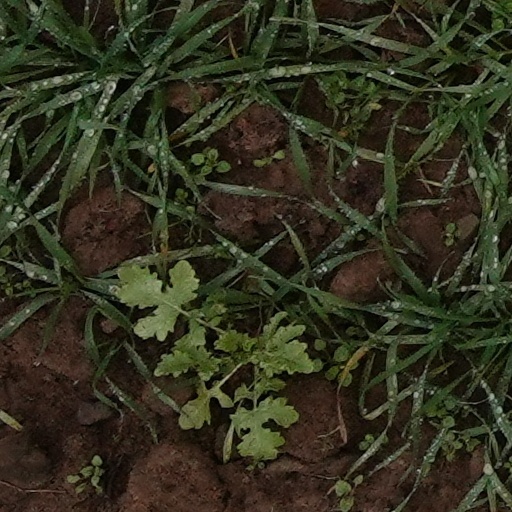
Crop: wheat